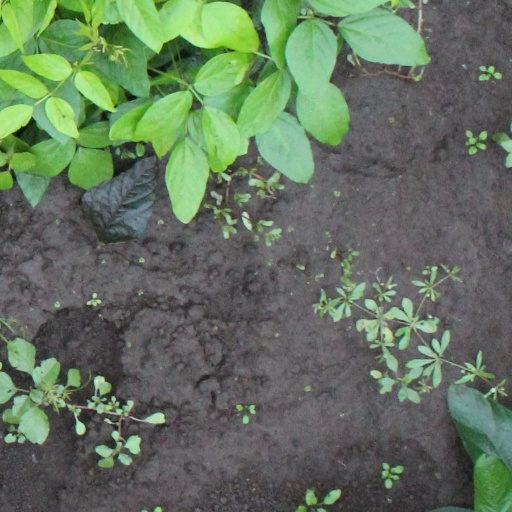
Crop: soybean